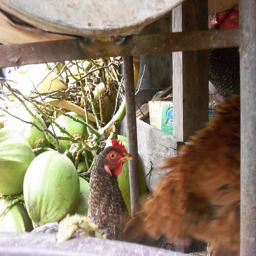
A chicken walking past a green plant next to another chicken.
A chicken in a coop with fruit in the background.
A rooster in an outdoor area near some melons.
A rooster in a area with coconuts in back.
A chicken is standing next to melons outside.